General Secretariat of Ukraine

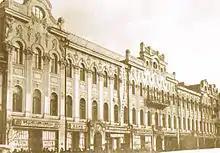
Office building of the secretary of agrarian affairs at 27 Khreshchatyk Street, Kiev. Built in 1910 it was destroyed during World War II.

The General Secretariat of Ukraine was the autonomous Ukrainian executive government of the Russian Republic from June 28, 1917, to January 22, 1918. For most of its existence it was headed by Volodymyr Vynnychenko.